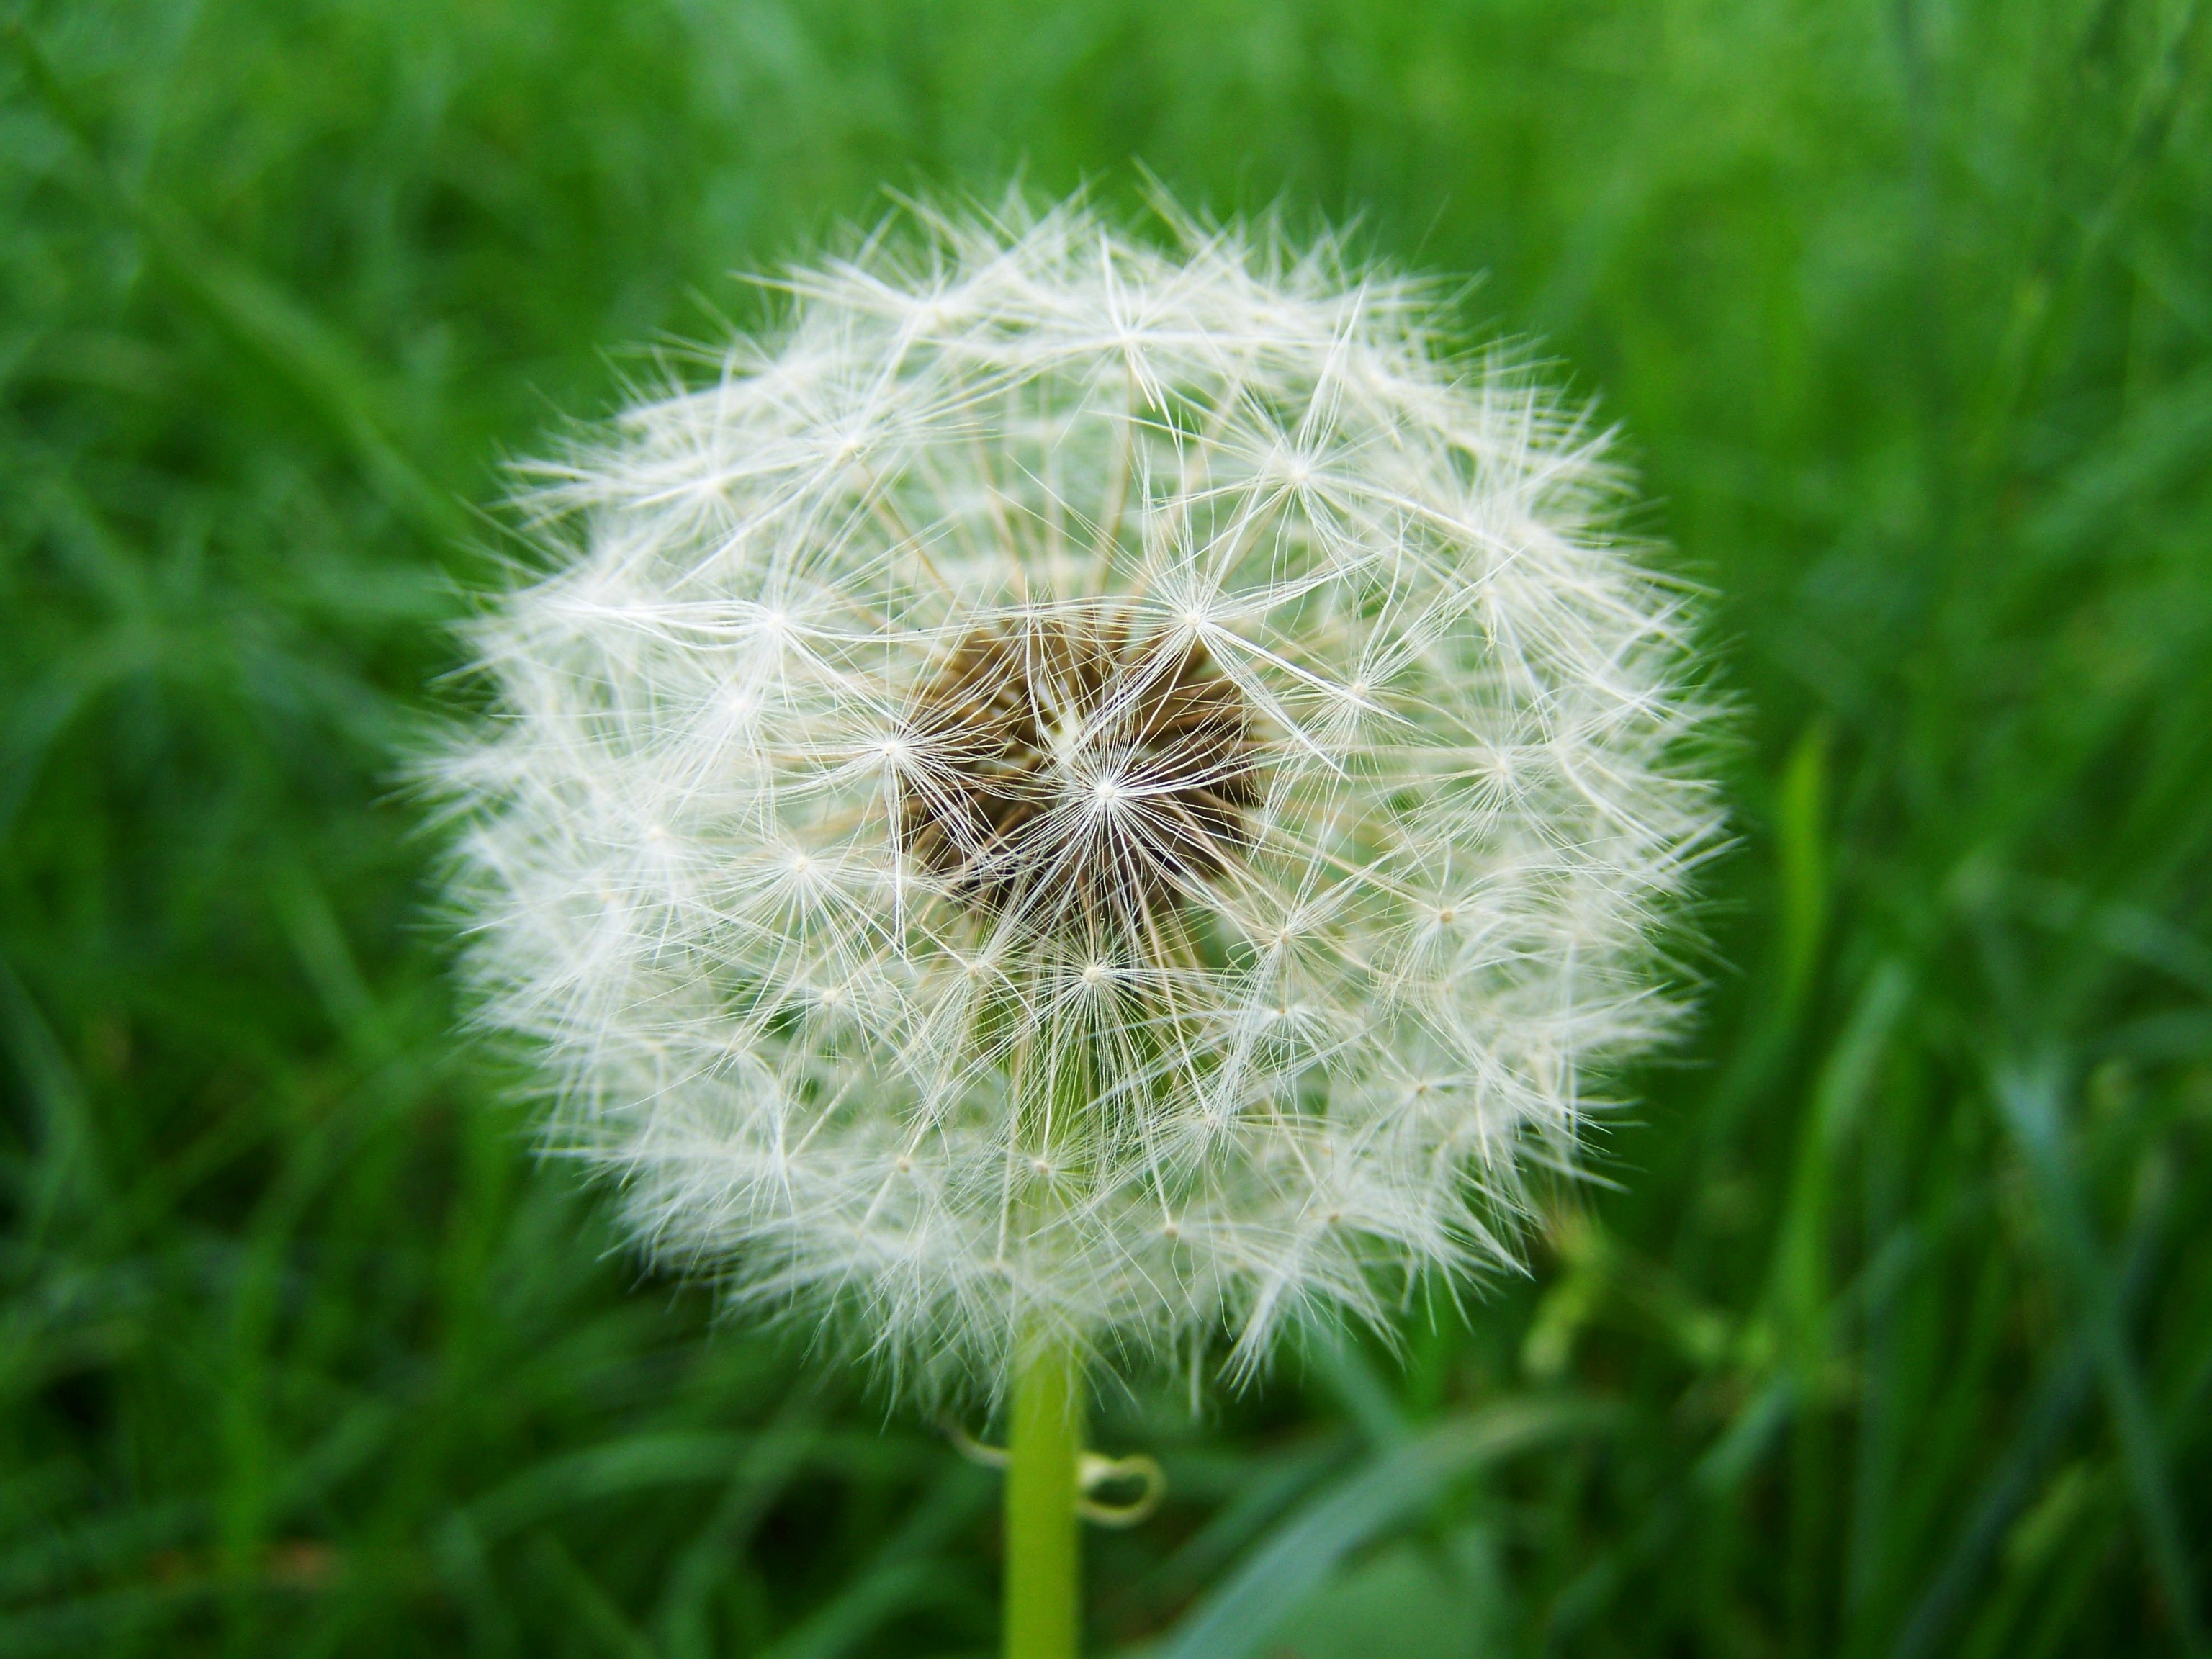
nature, grass, plant, field, lawn, meadow, dandelion, flower, green, botany, flora, wildflower, close up, thistle, meadow flower, macro photography, flowering plant, daisy family, silybum, grass family, plant stem, land plant, dressing gown dandelion seeds, child l ncf